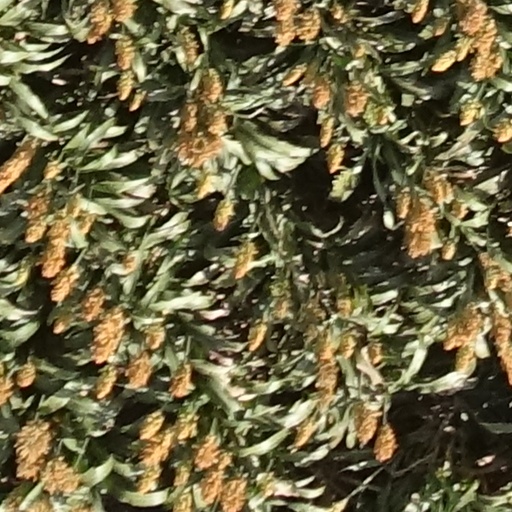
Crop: sorghum